Traité de Documentation

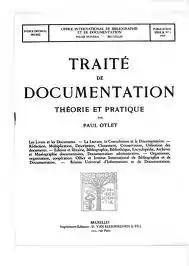
The front cover of "Traité de documentation".

The book is considered a landmark in the history of information science, with concepts predicting the rise of the World Wide Web and search engines.